Gregg-Crites Octagon House

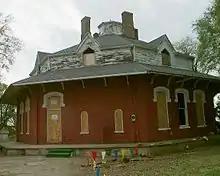
The house in 2003, in its original location on the MM Crites farm.

The house has an impressive circular hall with a central spiral stair. There are five main rooms on the first floor, eight equal bedrooms, and a small room in the lantern.